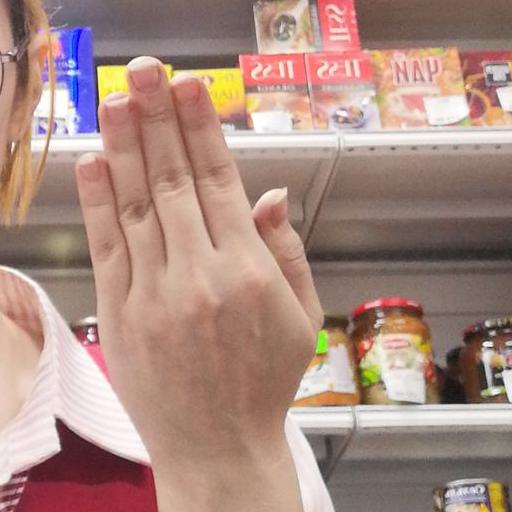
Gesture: stop_inverted